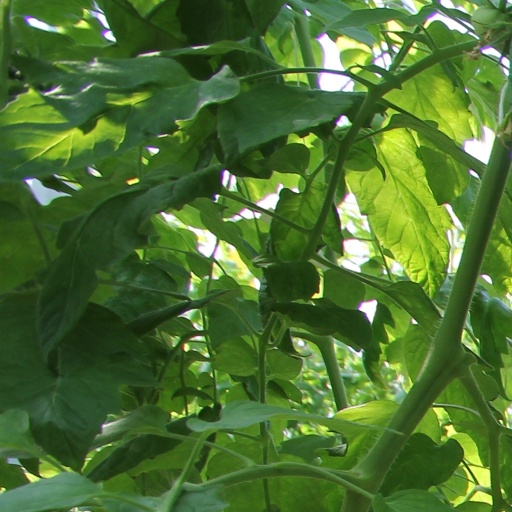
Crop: tomato